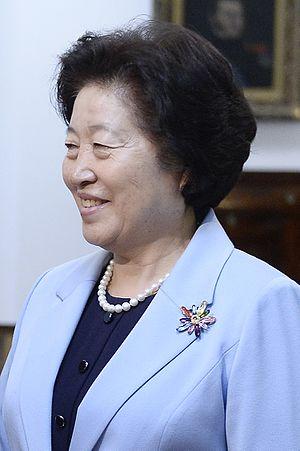
Sun Chunlan, née en mai 1950 dans le xian de Raoyang, dans la province du Hebei, est une femme politique chinoise.
Le vice-Premier ministre du Conseil des affaires de l'État de la république populaire de Chine est un membre important du gouvernement chinois dont l'objectif est d'assister le Premier ministre. En règle générale, le titre est porté par plusieurs personnes à la fois qui supervisent chacune plusieurs domaines de l'administration. Le premier vice-Premier ministre assure l'intérim en cas d'incapacité du Premier ministre.